World Anti-Slavery Convention

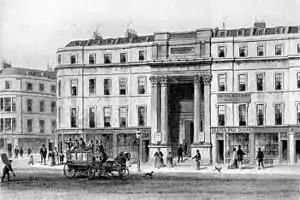
Engraving depicting the exterior of Exeter Hall, reproduced on a 1909 postcard.

The Society for the Abolition of the Slave Trade (officially Society for Effecting the Abolition of the Slave Trade) was principally a Quaker society founded in 1787 by 12 men, nine of whom were Quakers and three Anglicans, one of whom was Thomas Clarkson. Due to their efforts, the international slave trade was abolished throughout the British Empire with the passing of the Slave Trade Act 1807. The Society for the Mitigation and Gradual Abolition of Slavery Throughout the British Dominions, in existence from 1823 to 1838, helped to bring about the Slavery Abolition Act 1833, advocated by William Wilberforce, which abolished slavery in the British Empire from August 1834, when some 800,000 people in the British empire became free.